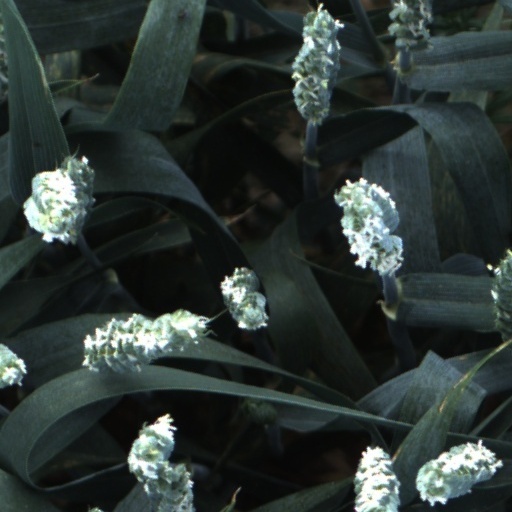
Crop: wheat